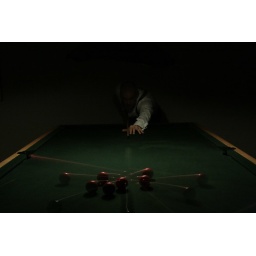
pool hall, small fluorescent light in middle of table with box around light to shorten light spray